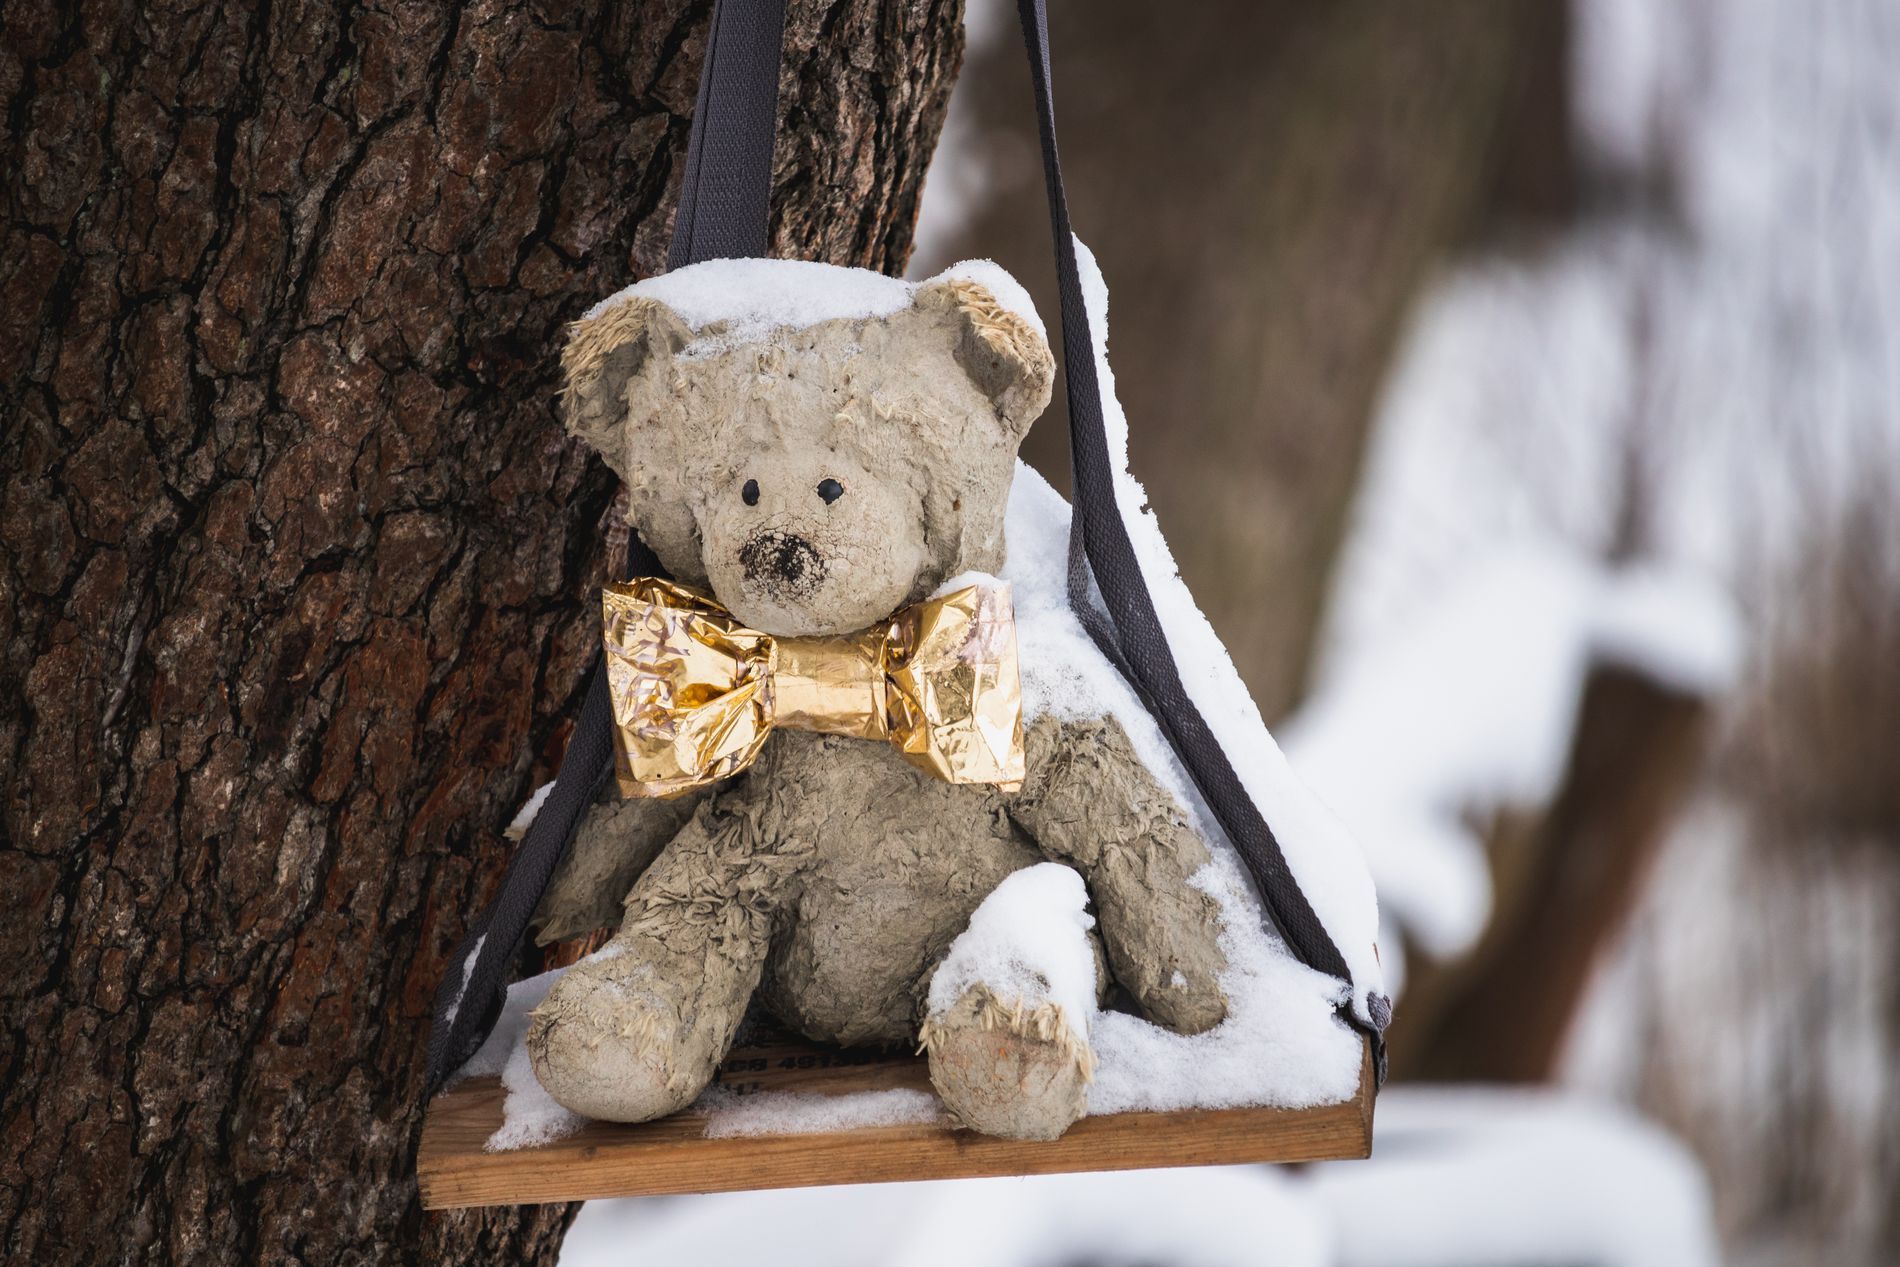
Left Alone Teddy Bear
The photo shows an old, faded beige teddy bear with a golden bow around his neck sitting on a swing that is hanging from a tree trunk. The teddy bear has faded beige fur, rounded black eyes, and a black nose, and it is covered with some snow. The swing is made from wood and has black straps. The blurry background is a snowy forest.
Shot at a close level, the photo focuses on the lonely teddy bear that might be left alone or forgotten by someone. The faded beige color and the snow on the teddy bear represent sadness and loneliness. The shiny golden bow adds a tiny hint of hope for the teddy bear to find company. The blurry background of the forest adds a bit of natural beauty. The sharpness of the details on the tree trunk provides a strong contrast to the whole photo.
Labels: Teddy Bear, Toy, Animal, Bear, Mammal, Wildlife, Blade, Dagger, Knife, Weapon, Forest, Tree Trunk, Swing, Snow, Bow, Background, swing
Camera: Canon Canon EOS 800D
Lens: EF-S55-250mm f/4-5.6 IS STM
Aperture: F5.6
Exposure: 1/250 sec
ISO: 320
Focal length: 250.0 mm